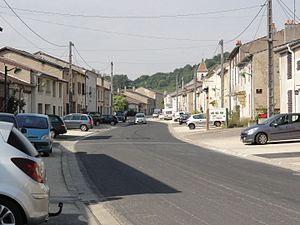
Lucey est une commune française située dans le département de Meurthe-et-Moselle en région Grand Est.